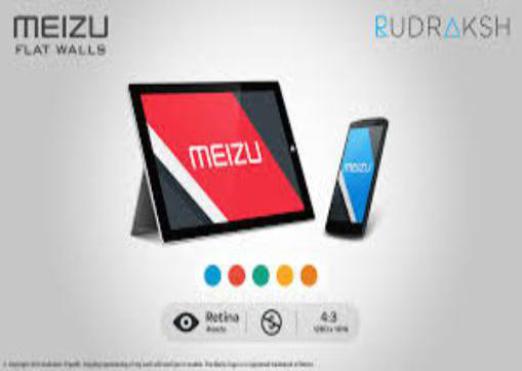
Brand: meizu
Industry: Electronic